Milan Cathedral

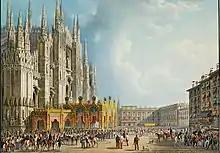
Design for the crowning of Ferdinand I of Austria at the Duomo in 1838, by Alessandro Sanquirico

At the beginning of the 17th century Federico Borromeo had the foundations of the new façade laid by Francesco Maria Richini and Fabio Mangone. Work continued until 1638 with the construction of five portals and two middle windows. In 1649, however, the new chief architect Carlo Buzzi introduced a striking revolution: the façade was to revert to the original Gothic style, including the already finished details within big Gothic pilasters and two giant belfries. Other designs were provided by, among others, Filippo Juvarra (1733) and Luigi Vanvitelli (1745), but all remained unapplied. In 1682 the façade of Santa Maria Maggiore was demolished and the cathedral's roof covering was completed.